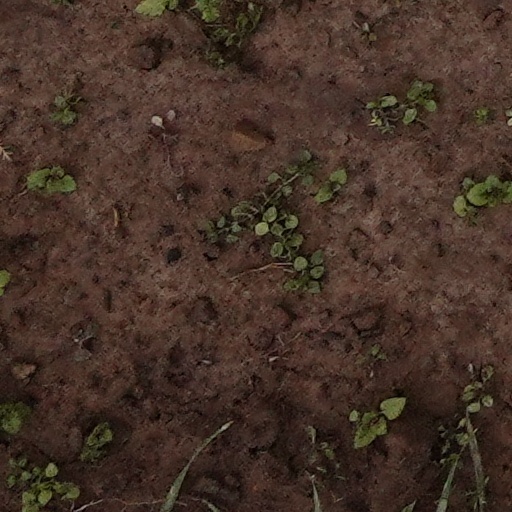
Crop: wheat